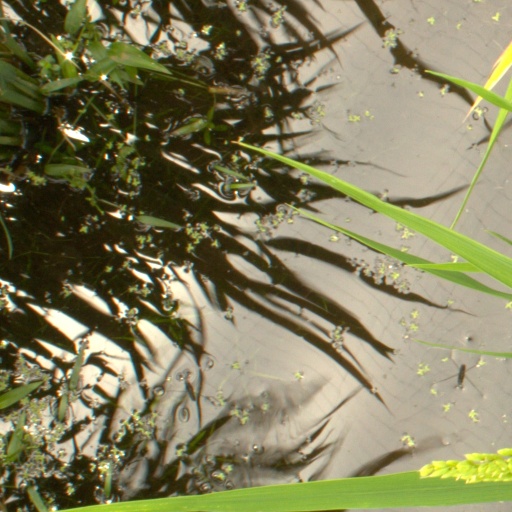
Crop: rice